List of Liolaemus species

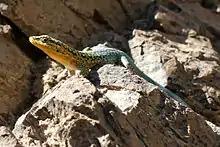
"Liolaemus tenuis"

There are more than 225 described species in the genus "Liolaemus", but the true number of species may be about double this number. "Liolaemus" is by far the largest genus of the liolaemid lizards, which are traditionally treated as subfamily Liolaeminae within the Iguanidae but more recently were proposed for upranking to full family Liolaemidae.